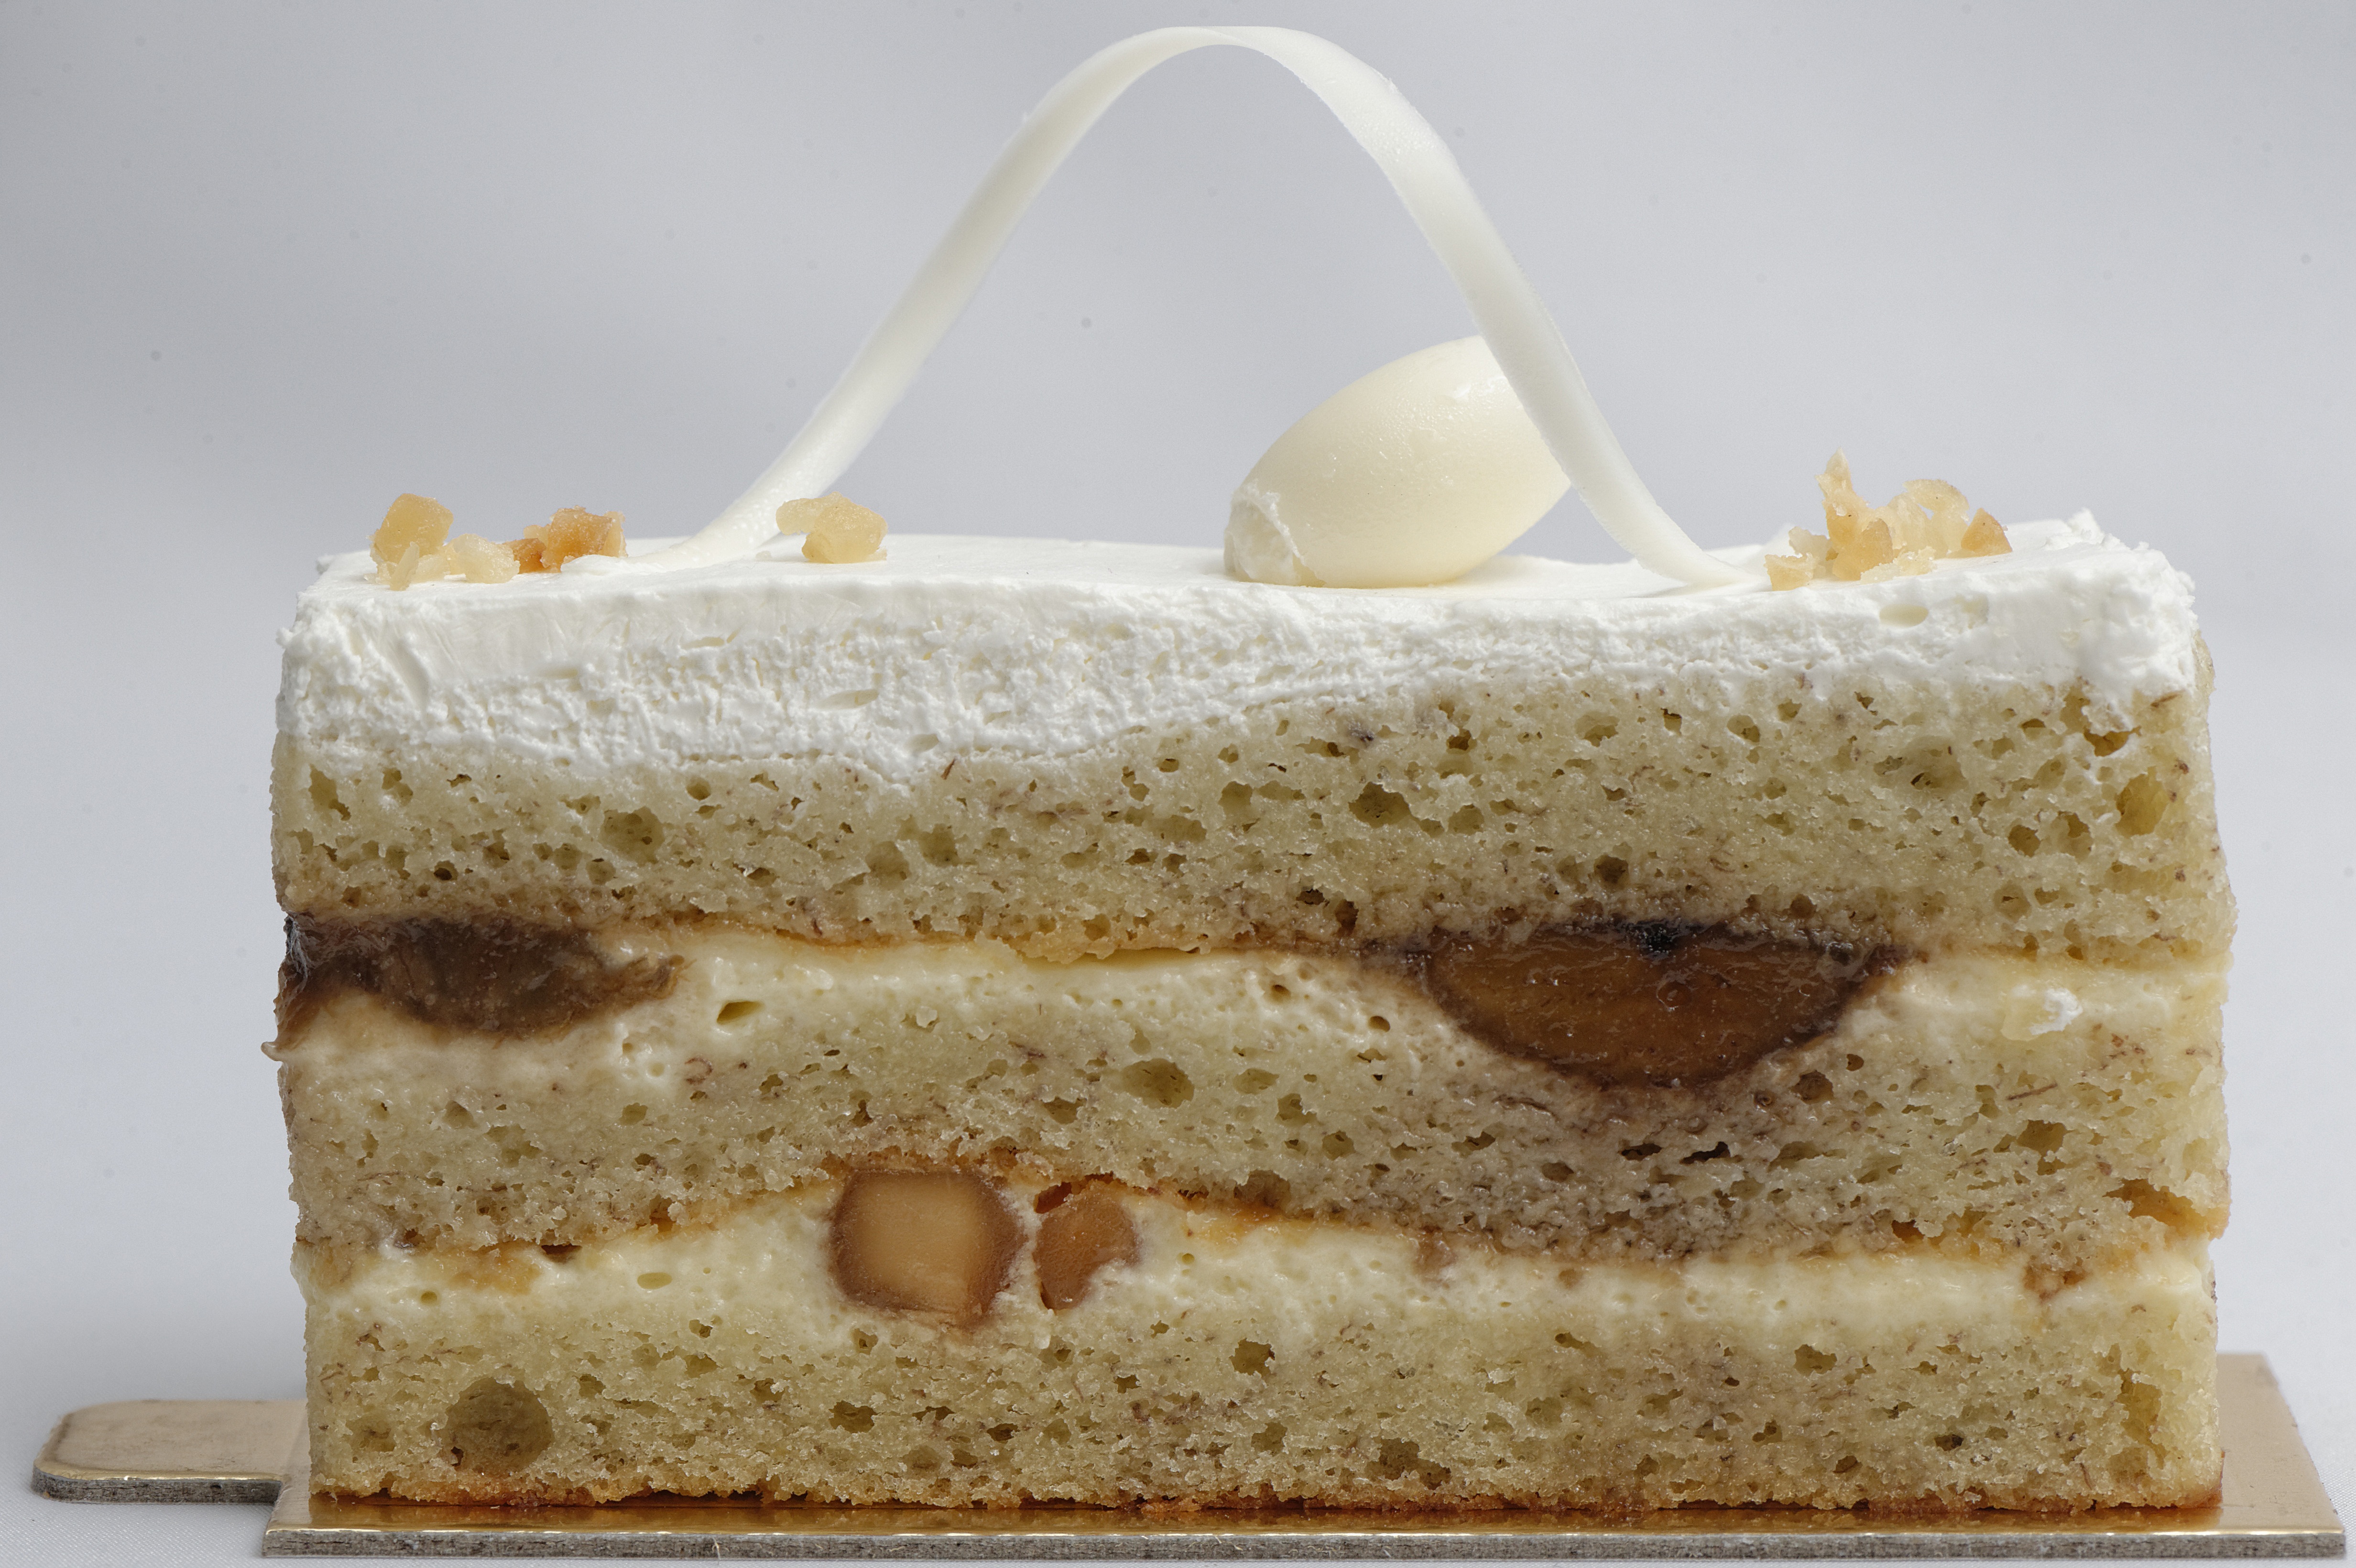
sweet, dish, food, produce, dessert, cuisine, delicious, cake, slice, whipped cream, icing, piece, mouthwatering, yummy, baked goods, flavor, torte, sponge cake, mascarpone, buttercream, semifreddo